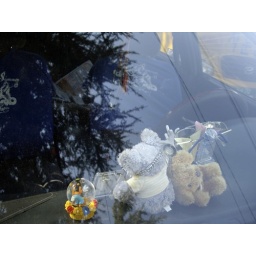
phone number in car window